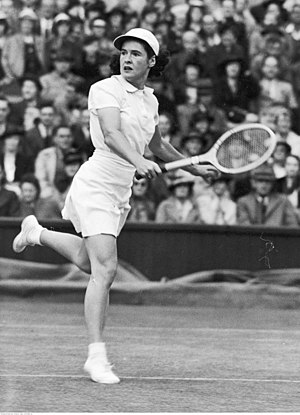
US Open-mesterskabet i damedouble / Vindere
Sarah Palfrey Cooke sejrede ni gange i 1930'erne og begyndelsen af 1940'erne.
Damedoublemesterskabet ved US Open i tennis er afviklet hvert år siden 1889. De første mange år til og med 1967 under navnet US National Championships, hvor mesterskabet var forbeholdt amatører. Siden 1968 har turneringen været åben, så både professionelle og amatører kan deltage.